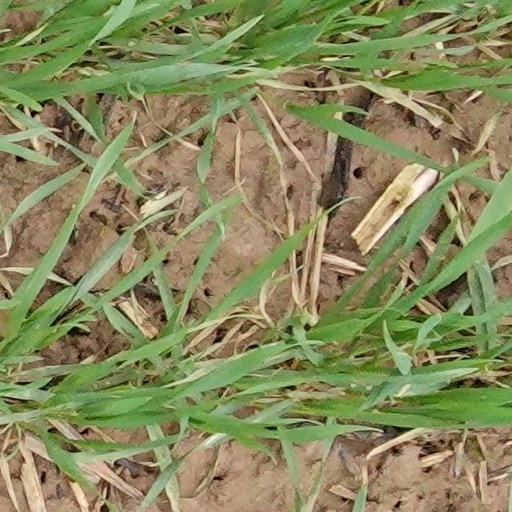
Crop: wheat